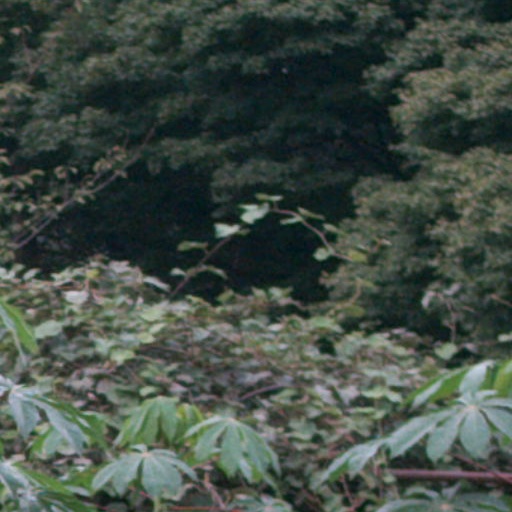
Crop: cassava